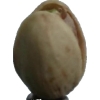
Label: pistachio